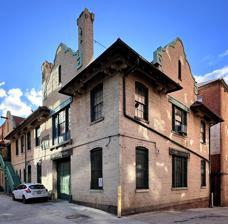
Building: Walsh Stable
Country: United States of America
Year built: 1903
United States historic place Walsh Stable U.S. National Register of Historic Places Walsh Stable in 2023 Show map of Central Washington, D.C. Show map of the District of Columbia Show map of the United States Location Washington, D.C. Coordinates 38°54′36″N 77°2′54″W / 38.91000°N 77.04833°W / 38.91000; -77.04833 Area 0.1 acres (0.040 ha) Built 1903 Architect Lemuel Norris NRHP reference No. 86002932 Added to NRHP November 6, 1986 The Walsh Stable is a historic building located at 1523 22nd Street, NW in the Dupont Circle neighborhood of Washington, D.C. It was designed by architect Lemuel Norris in 1903 and added to the National Register of Historic Places in 1986. See also Codman Carriage House and Stable Spencer Carriage House and Stable References